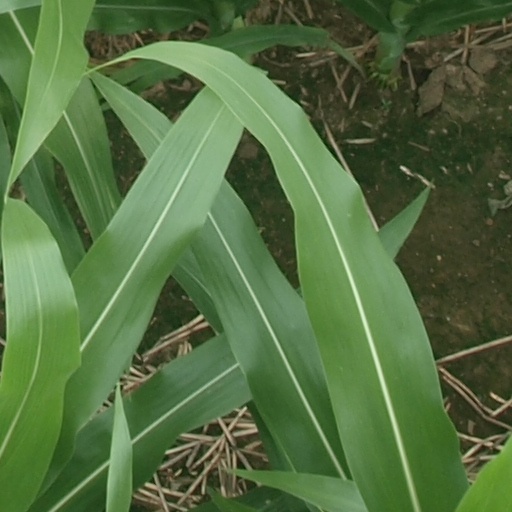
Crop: maize; corn